Falkirk

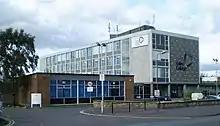
Forth Valley College, Falkirk Campus

Falkirk is administered by NHS Forth Valley, this includes the unitary authorities of Falkirk, Stirling and Clackmannanshire. Following the opening of the new Forth Valley Royal Hospital, the Falkirk and District Royal Infirmary was renamed Falkirk Community Hospital with many of the main services, including the accident and emergency unit being transferred. Falkirk Community Hospital will still provide many services like podiatry and palliative care. The Community Hospital continues to have a Minor Injury Unit, to treat emergency cases of a non life-threatening nature. In-patient and community services at Bonnybridge Hospital will re-locate to Falkirk Community Hospital in 2012, once new modern, en-suite accommodation has been developed.